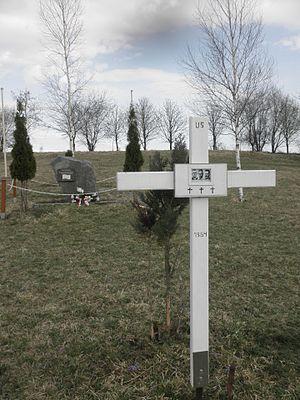
L'incident du T-39 de 1964 réfère à la destruction le 28 janvier 1964 d'un avion T-39 Sabreliner non armé de la United States Air Force lors d'une mission de formation au-dessus d'Erfurt, en Allemagne de l'Est, par un chasseur à réaction MiG-19 de la Force aérienne soviétique. Les occupants de l'avion sont le lieutenant-colonel Gerald K. Hannaford, le capitaine Donald Grant Millard et le capitaine John F. Lorraine. Tous les trois sont morts, devenant des victimes directes de la guerre froide en Europe.